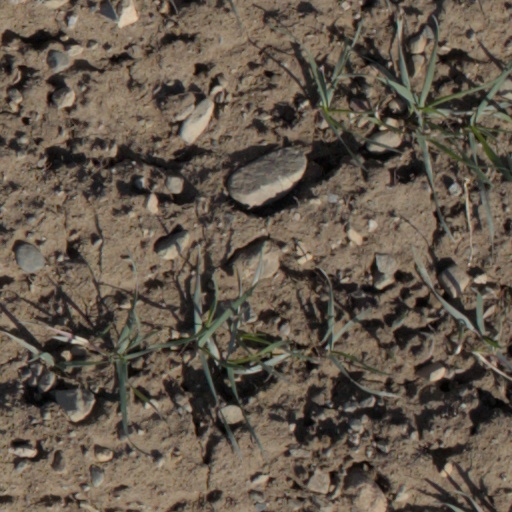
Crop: wheat